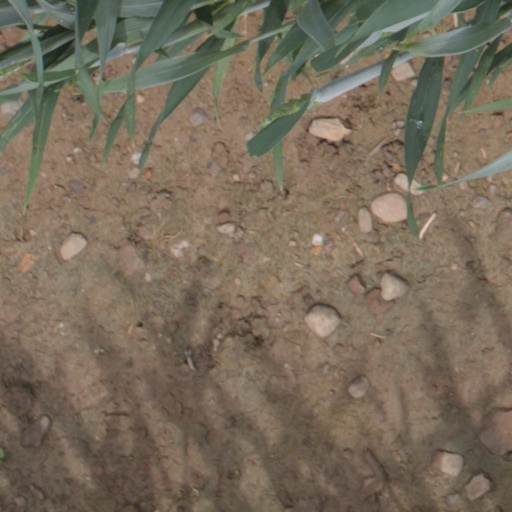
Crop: wheat